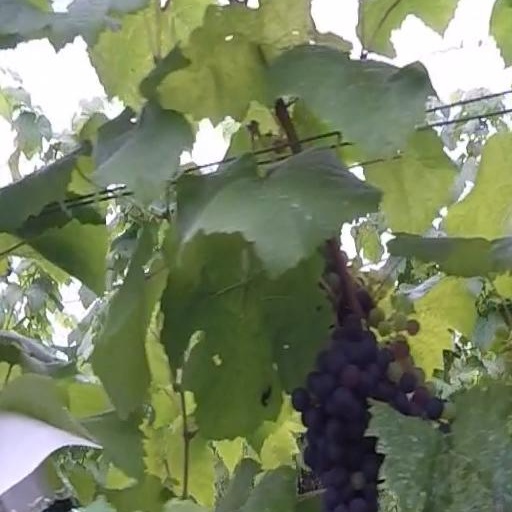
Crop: grape